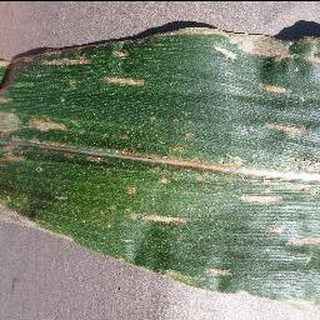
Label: corn_cercospora_leaf_spot